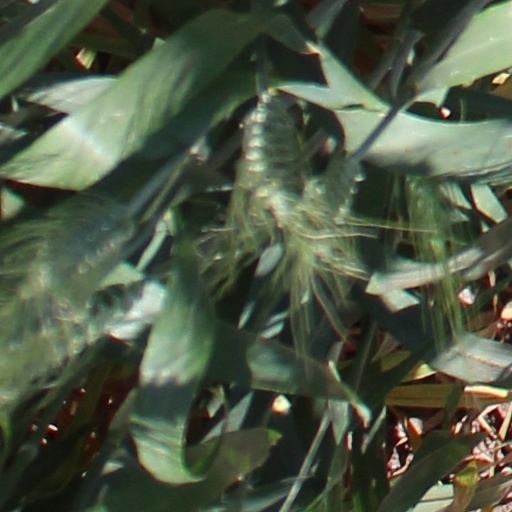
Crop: wheat